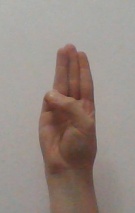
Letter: thaa